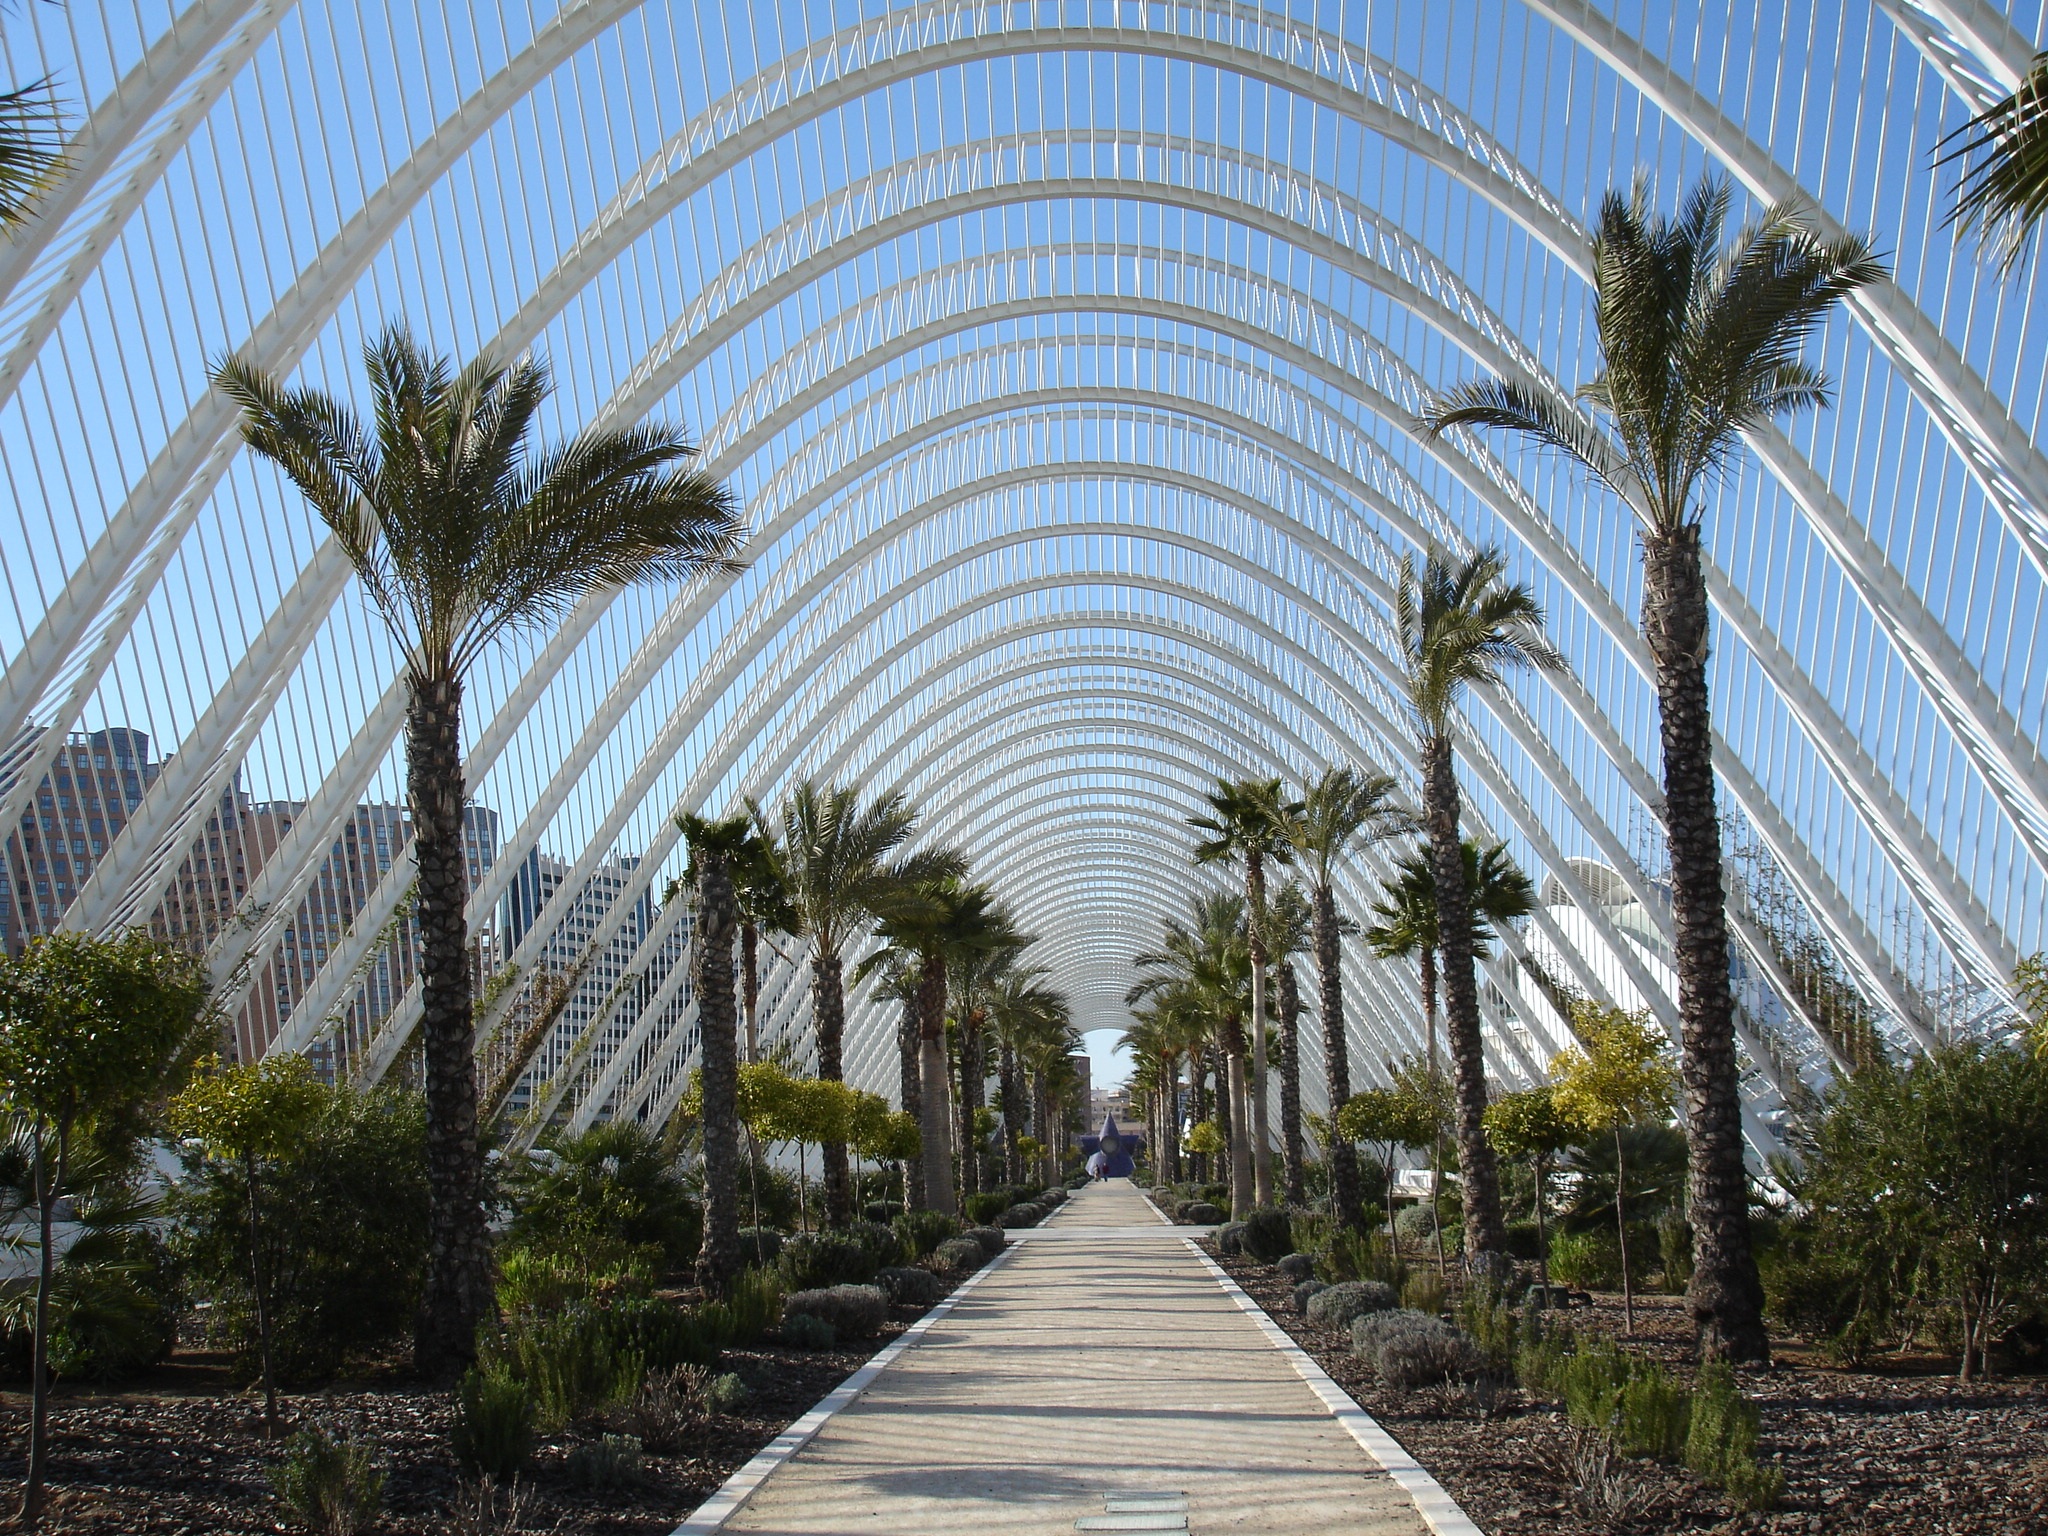
tree, architecture, walkway, arch, botany, garden, greenhouse, spain, valencia, botanical garden, estate, oceanografic, woody plant, outdoor structure, arecales, palm family